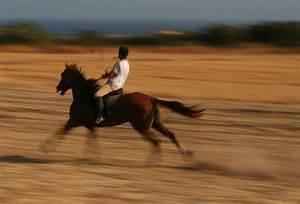
horse